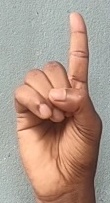
ASL sign: D